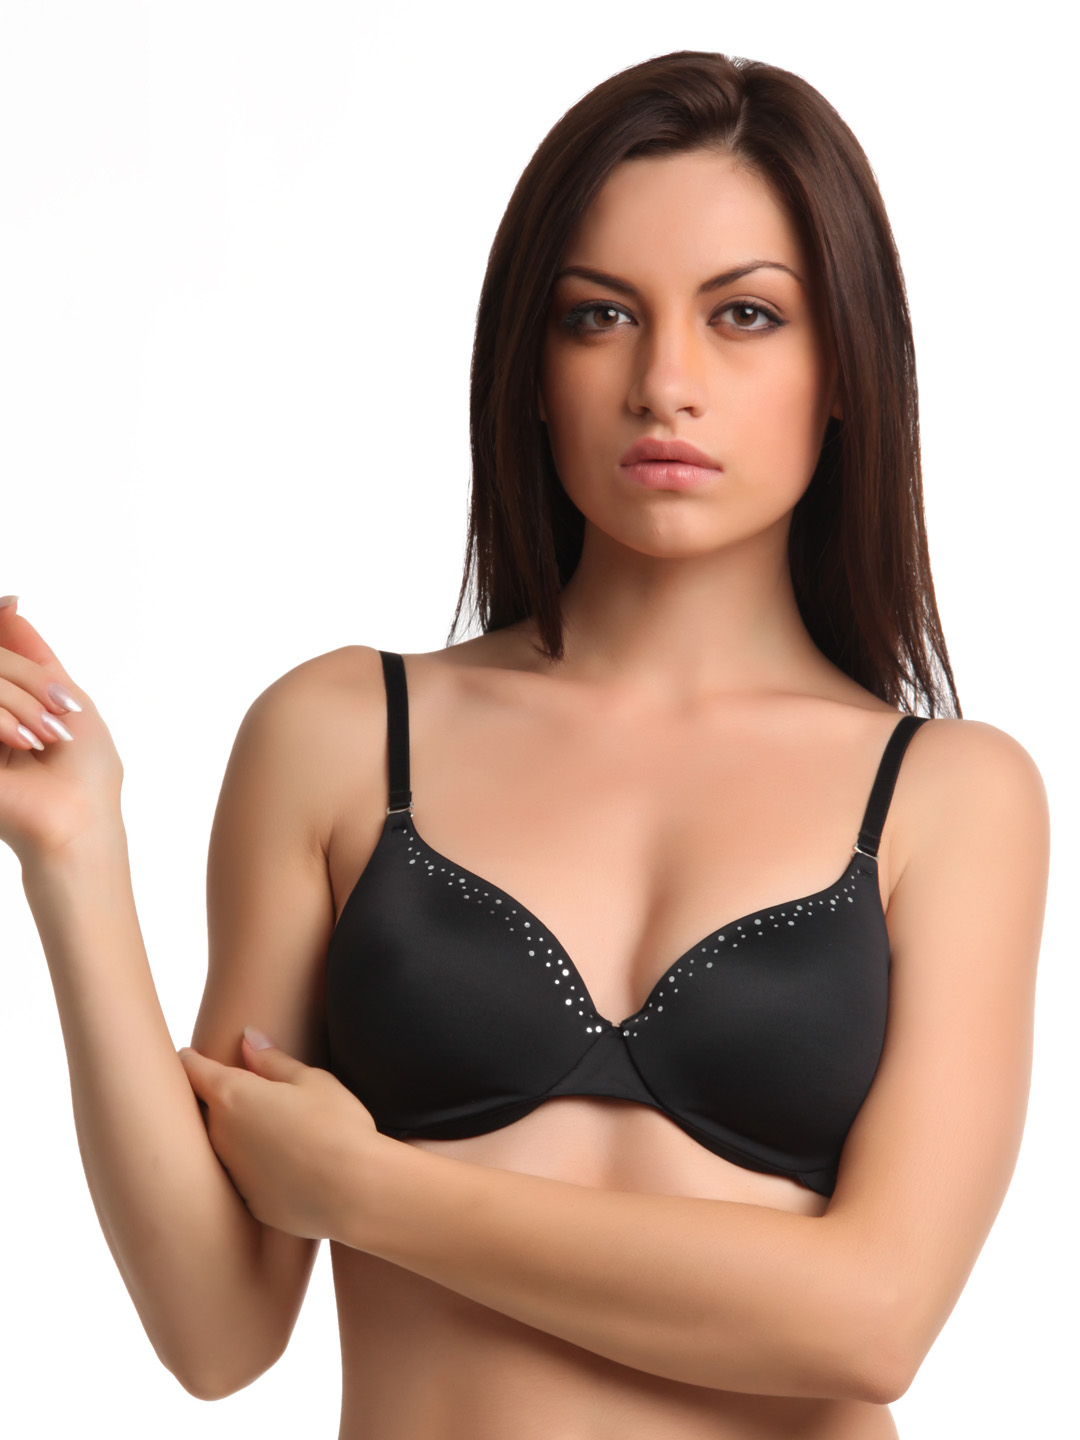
Amante Black Full-Coverage Bra BGSK01
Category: Apparel / Innerwear / Bra
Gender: Women
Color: Black
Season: Winter 2015
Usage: Casual